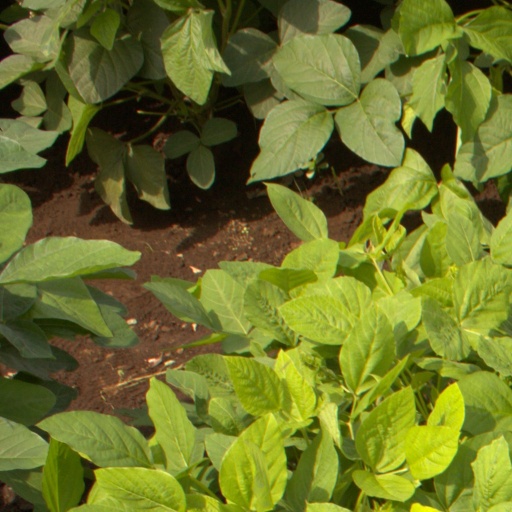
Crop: soybean